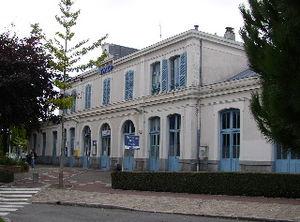
Flers est une commune française, située dans le département de l'Orne en région Normandie, peuplée de 14 734 habitants. C'est la deuxième plus grande ville du département derrière Alençon et devant Argentan. Flers fait partie de la communauté d'agglomération Flers Agglo.
La liste des gares de Basse-Normandie, est une liste des gares ferroviaires, haltes ou arrêts, situées en Région Basse-Normandie.
La gare de Flers est une gare ferroviaire française de la ligne d'Argentan à Granville, située sur le territoire de la commune de Flers, dans le département de l'Orne, en région Normandie.